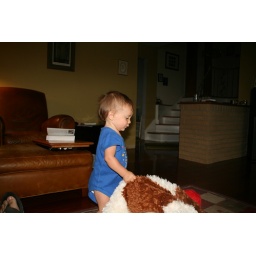
dragging my dog around the house